Religious clothing

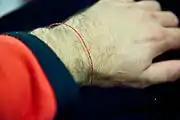
Red string in Kabbalah.

Wearing a thin red string (as a type of talisman) is a custom, popularly thought to be associated with Judaism's Kabbalah, in order to ward off misfortune brought about by an "evil eye" ( in Hebrew). In Yiddish, the red string is called a . The red string itself is usually made from thin red wool thread. It is worn, or tied, as a type of bracelet or "band" on the left wrist of the wearer (the receiving side). The connection to traditional Judaism is disputed, and this is mostly worn by secular or non-Jewish spiritualist circles who often misunderstand the origins, or were sold manufactured versions within popular Israeli religious tourist attractions.